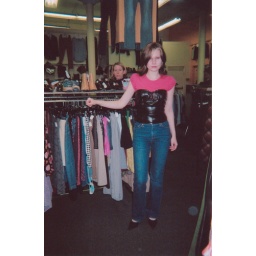
irina made me buy it @ recycled clothes on market st in SF